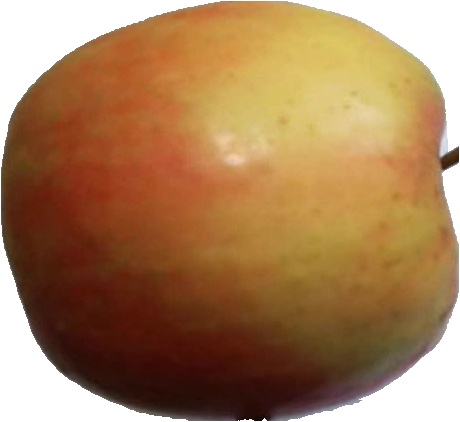
Label: apple_pink_lady_1